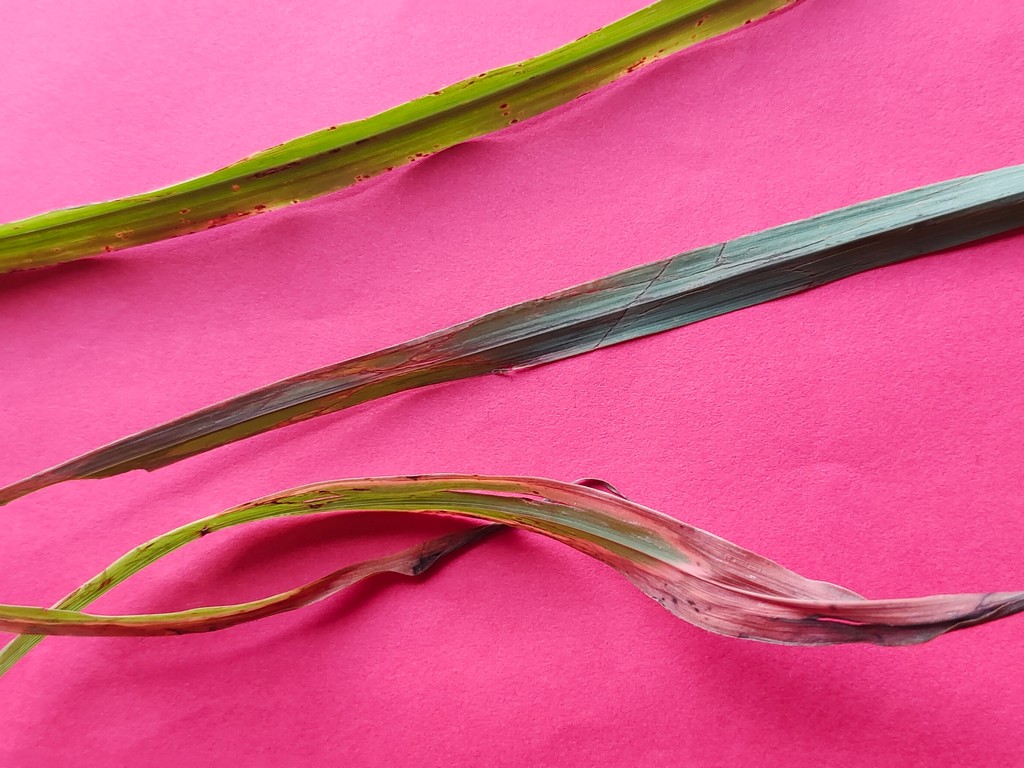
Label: Unhealthy